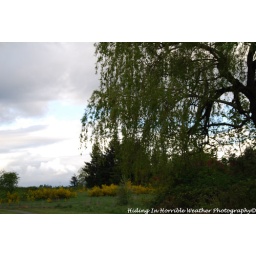
In a park in Kent. I love the clouds in the sky with a hint of blue sky.